Lucien Kroll

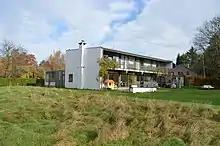
View of the Oury House from the garden

One of his first works is the Oury house, a single-family dwelling located at 137 Voie de Liège in Embourg. It was built between 1962 and 1963 for Mr. Oury, a former wood importer. Wood was also the material of choice for the house, but brick and concrete were used for the load-bearing walls, which form four regular spans. The L-shaped plan of the house opens to the south, while the staircase and the corridors which distribute the rooms are to the north. The balcony, as well as the overhanging roof, help to prevent overheating in the summer months.